Cartigny, Switzerland

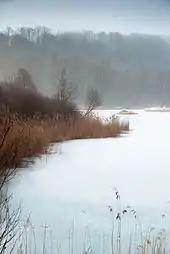
Lake outside of Cartigny

Cartigny has an area, , of . Of this area, or 55.5% is used for agricultural purposes, while or 29.2% is forested. Of the rest of the land, or 11.4% is settled (buildings or roads), or 3.0% is either rivers or lakes and or 1.6% is unproductive land.